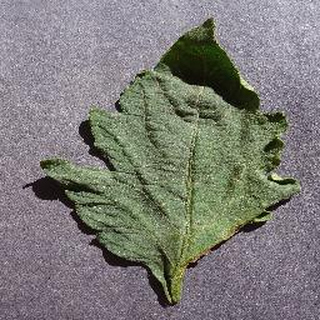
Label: healthy_tomato